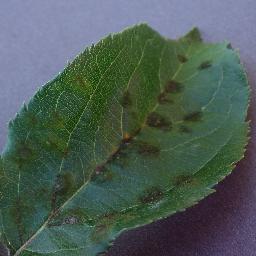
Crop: apple
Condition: scab